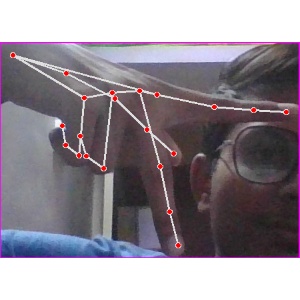
अक्षर: प